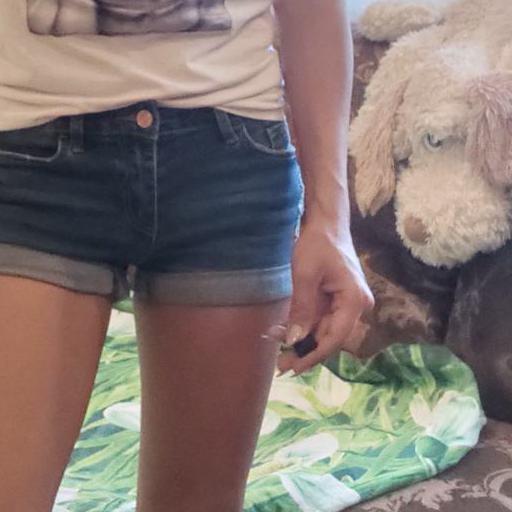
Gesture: no_gesture